Yarder

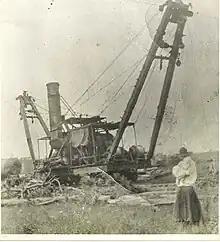
Clyde Skidder at Marathon Logging Camp near Newton, MS ~1921

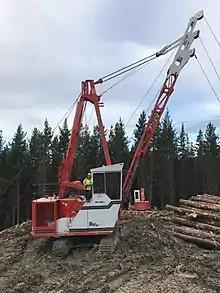
Madill 124 Yarder. An example of modern yarders still being used in logging industry.

The early yarders were steam powered. They traveled on railroads, known as "dummylines", and felled trees were dragged or "skidded" to the railroad where they were loaded onto rail cars.